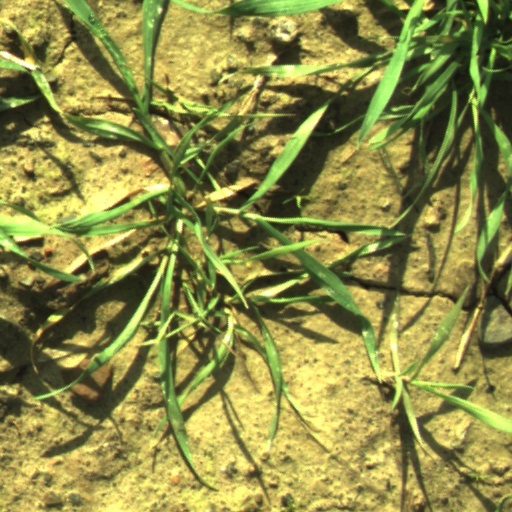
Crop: wheat